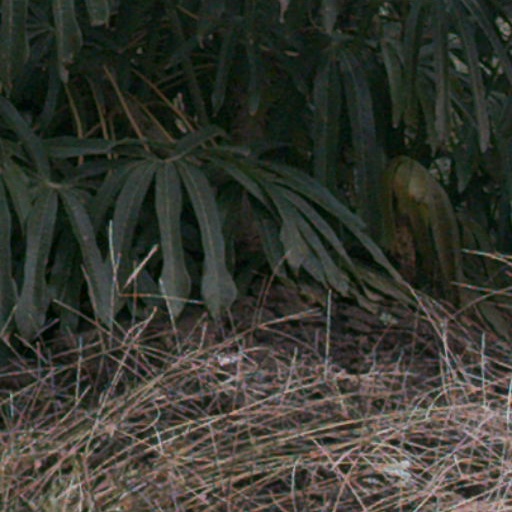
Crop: cassava